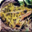
Label: frog